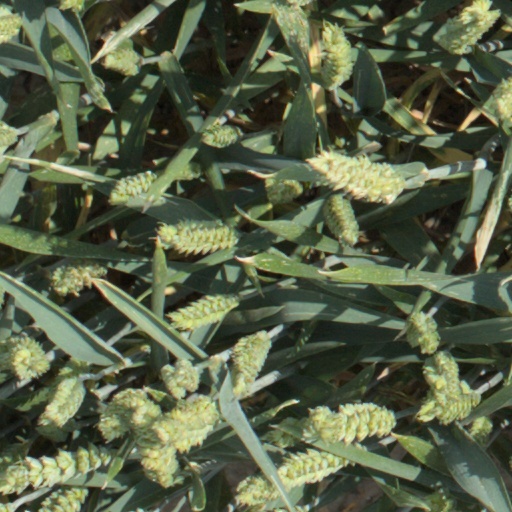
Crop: wheat